Sport in Jersey

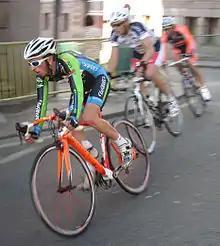
The Jersey Town Criterium in Saint Helier in 2011

Velo Sport Jersey Cycling Club and Caesarean Cycling Club organise cycle sport events. The Jersey Cycling Association Youth Academy promotes youth participation. Equipe Flamme Rouge concentrates on coaching, mentoring and European Sportive events.